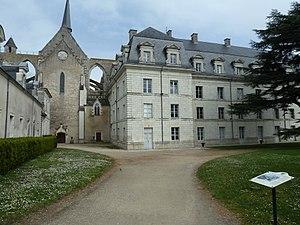
Abbaye bénédictine de la Congrégation de Saint Maur This building is indexed in the Base Mérimée, a database of architectural heritage maintained by the French Ministry of Culture,
Ferdinand Desnos est un peintre naïf autodidacte né à Pontlevoy le 29 juillet 1901, vivait rue Gay-Lussac à Paris, mort à Paris le 16 novembre 1958. Il était le cousin et l'ami de Robert Desnos.